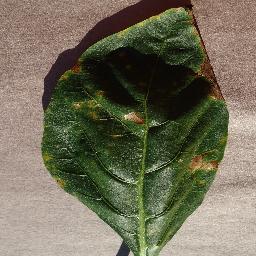
Label: Pepper,_bell___Bacterial_spot